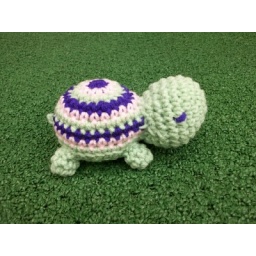
A tiny little plush turtle crocheted in green, purple and pink stripes